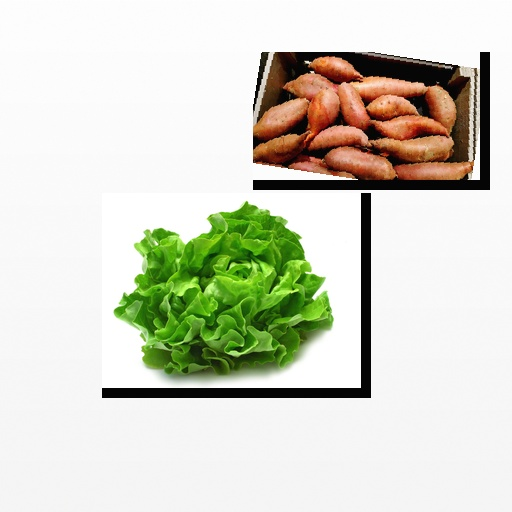
Food items: lettuce, sweet_potato